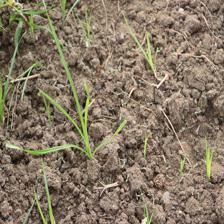
Label: Grass